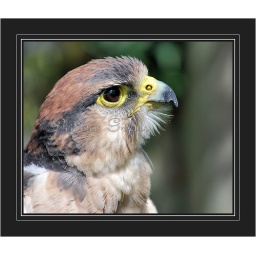
Best viewed enlarged, where you can see the sun sky and clouds reflected in the eye.